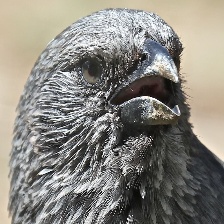
Species: APOSTLEBIRD
Scientific name: STRUTHIDEA CINEREA